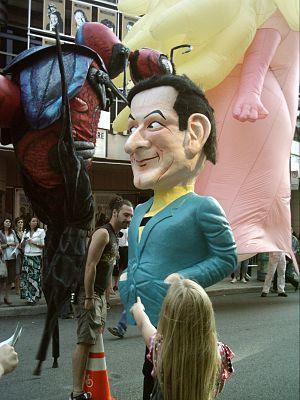
Les Arts de la rue font partie des attractions du Festival Juste pour rire
Le festival Juste pour rire, créé en 1983 par Gilbert Rozon, est un festival d'humour qui a lieu chaque année à Montréal au Québec. Son pendant anglophone, Just for Laughs ou JFL, a été créé en 1985.